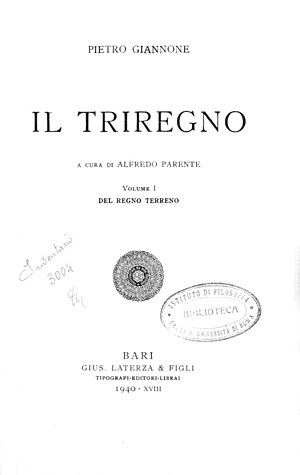
Pietro Giannone (historiker)
Il Triregno. Del regno terreno, Laterza, 1940
Pietro Giannone var en italiensk historiker.